Ethel Beatty

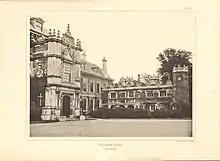
Dingley Hall

Ten days after her divorce from Tree was made public, she was married to Captain Beatty on May 22, 1901, at the registry office, St. George's, Hanover Square in London with no family attending. The couple had two children: